War crimes in the Gaza war

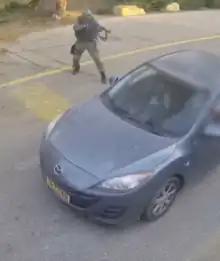
Qassam Brigades gunman shooting at a civilian vehicle in Israel

Determining the applicability of laws of war to militant groups is a difficult question, as both the Council of Europe and International Committee of the Red Cross note that international law treats war and terrorism as separate legal categories. The Israeli, American, EU, UK, Japanese, and Canadian governments define Hamas as a terrorist group. However, some disagree with this characterization and claim Hamas are not terrorists. While the term "international law" pertains to states, it also applies to insurgent and terrorist armed forces. Even if an insurgency is deemed lawful — meaning it meets the criteria of "just cause", it must adhere to the principles of "just means". Regarding Hamas and its combatants, even if they have a presumptive right to fight against what they term as an "Israeli occupation," they must still abide by legal rules of "discrimination", "proportionality", and "military necessity".